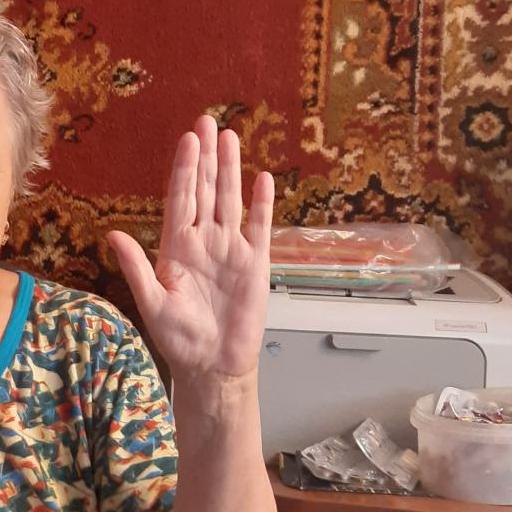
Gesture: stop